Germany–Japan relations

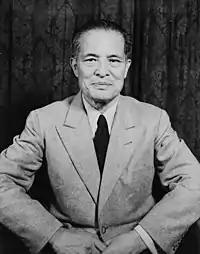
Hiroshi Ōshima, ambassador to Germany until May 1945

Over the following year, Japan also proceeded with its expansion plans. The Invasion of northern French Indochina on 22 September 1940 (which by then was controlled by the collaborating government of Vichy France), and Japan's ongoing bloody conflict with China, put a severe strain on Japan–United States relations. On 26 July 1940, the United States had passed the Export Control Act, cutting oil, iron and steel exports to Japan. This containment policy was Washington's warning to Japan that any further military expansion would result in further sanctions. However, such US moves were interpreted by Japan's militaristic leaders as signals that they needed to take radical measures to improve the Empire's situation, thereby driving Japan closer to Germany.